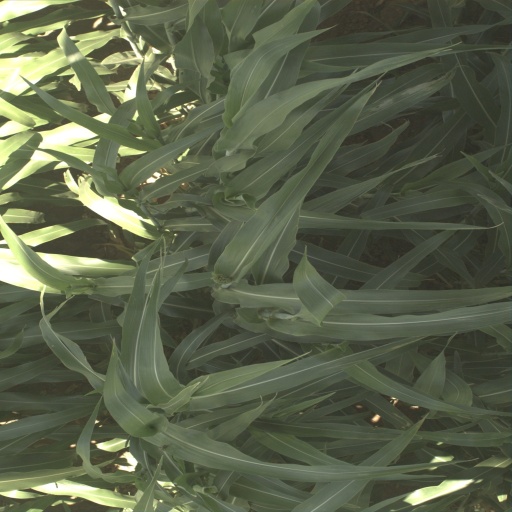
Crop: sorghum